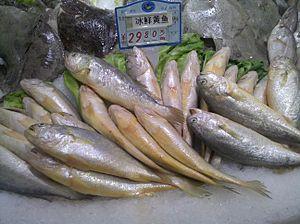
Larimichthys est un genre de poissons de la famille des Sciaenidae, de l'ordre des Perciformes.